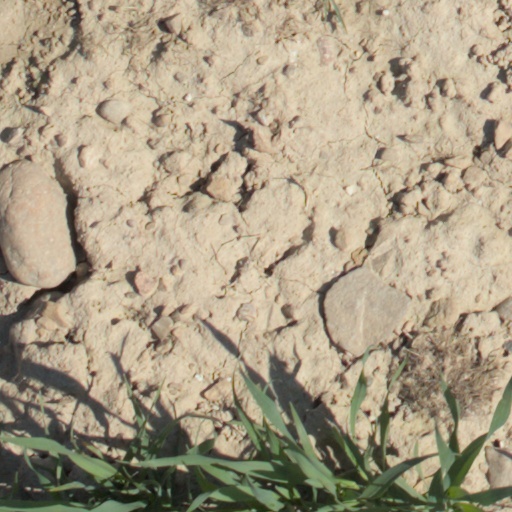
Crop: wheat